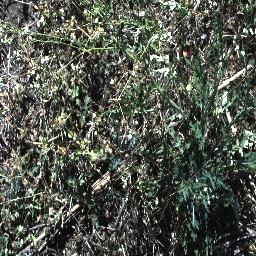
Label: parthenium